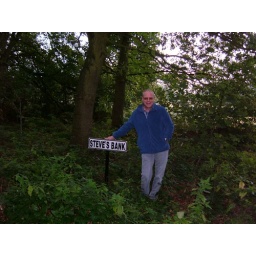
A sign near the lake